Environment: real
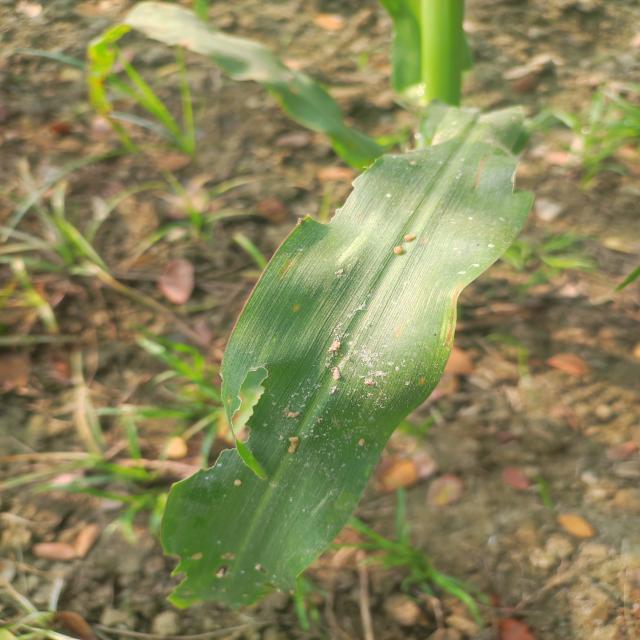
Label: fall_armyworm